Tullylig

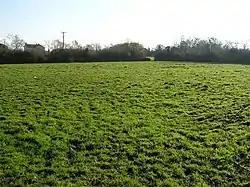
Tullylig townland in 2006

Tullylig is a townland in County Tyrone, Northern Ireland. It is situated in the barony of Dungannon Middle and the civil parish of Donaghenry and covers an area of 131 acres.